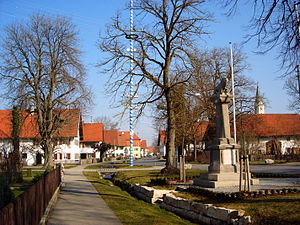
Igling
Igling
Igling er en kommune i Landkreis Landsberg am Lech, Regierungsbezirk Oberbayern i den tyske delstat Bayern. Den er en del af Verwaltungsgemeinschaft Igling.